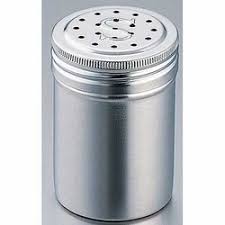
Waste category: metal